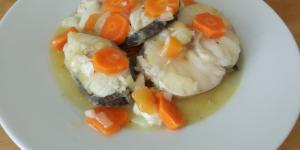
merluza en salsa de zanahoria